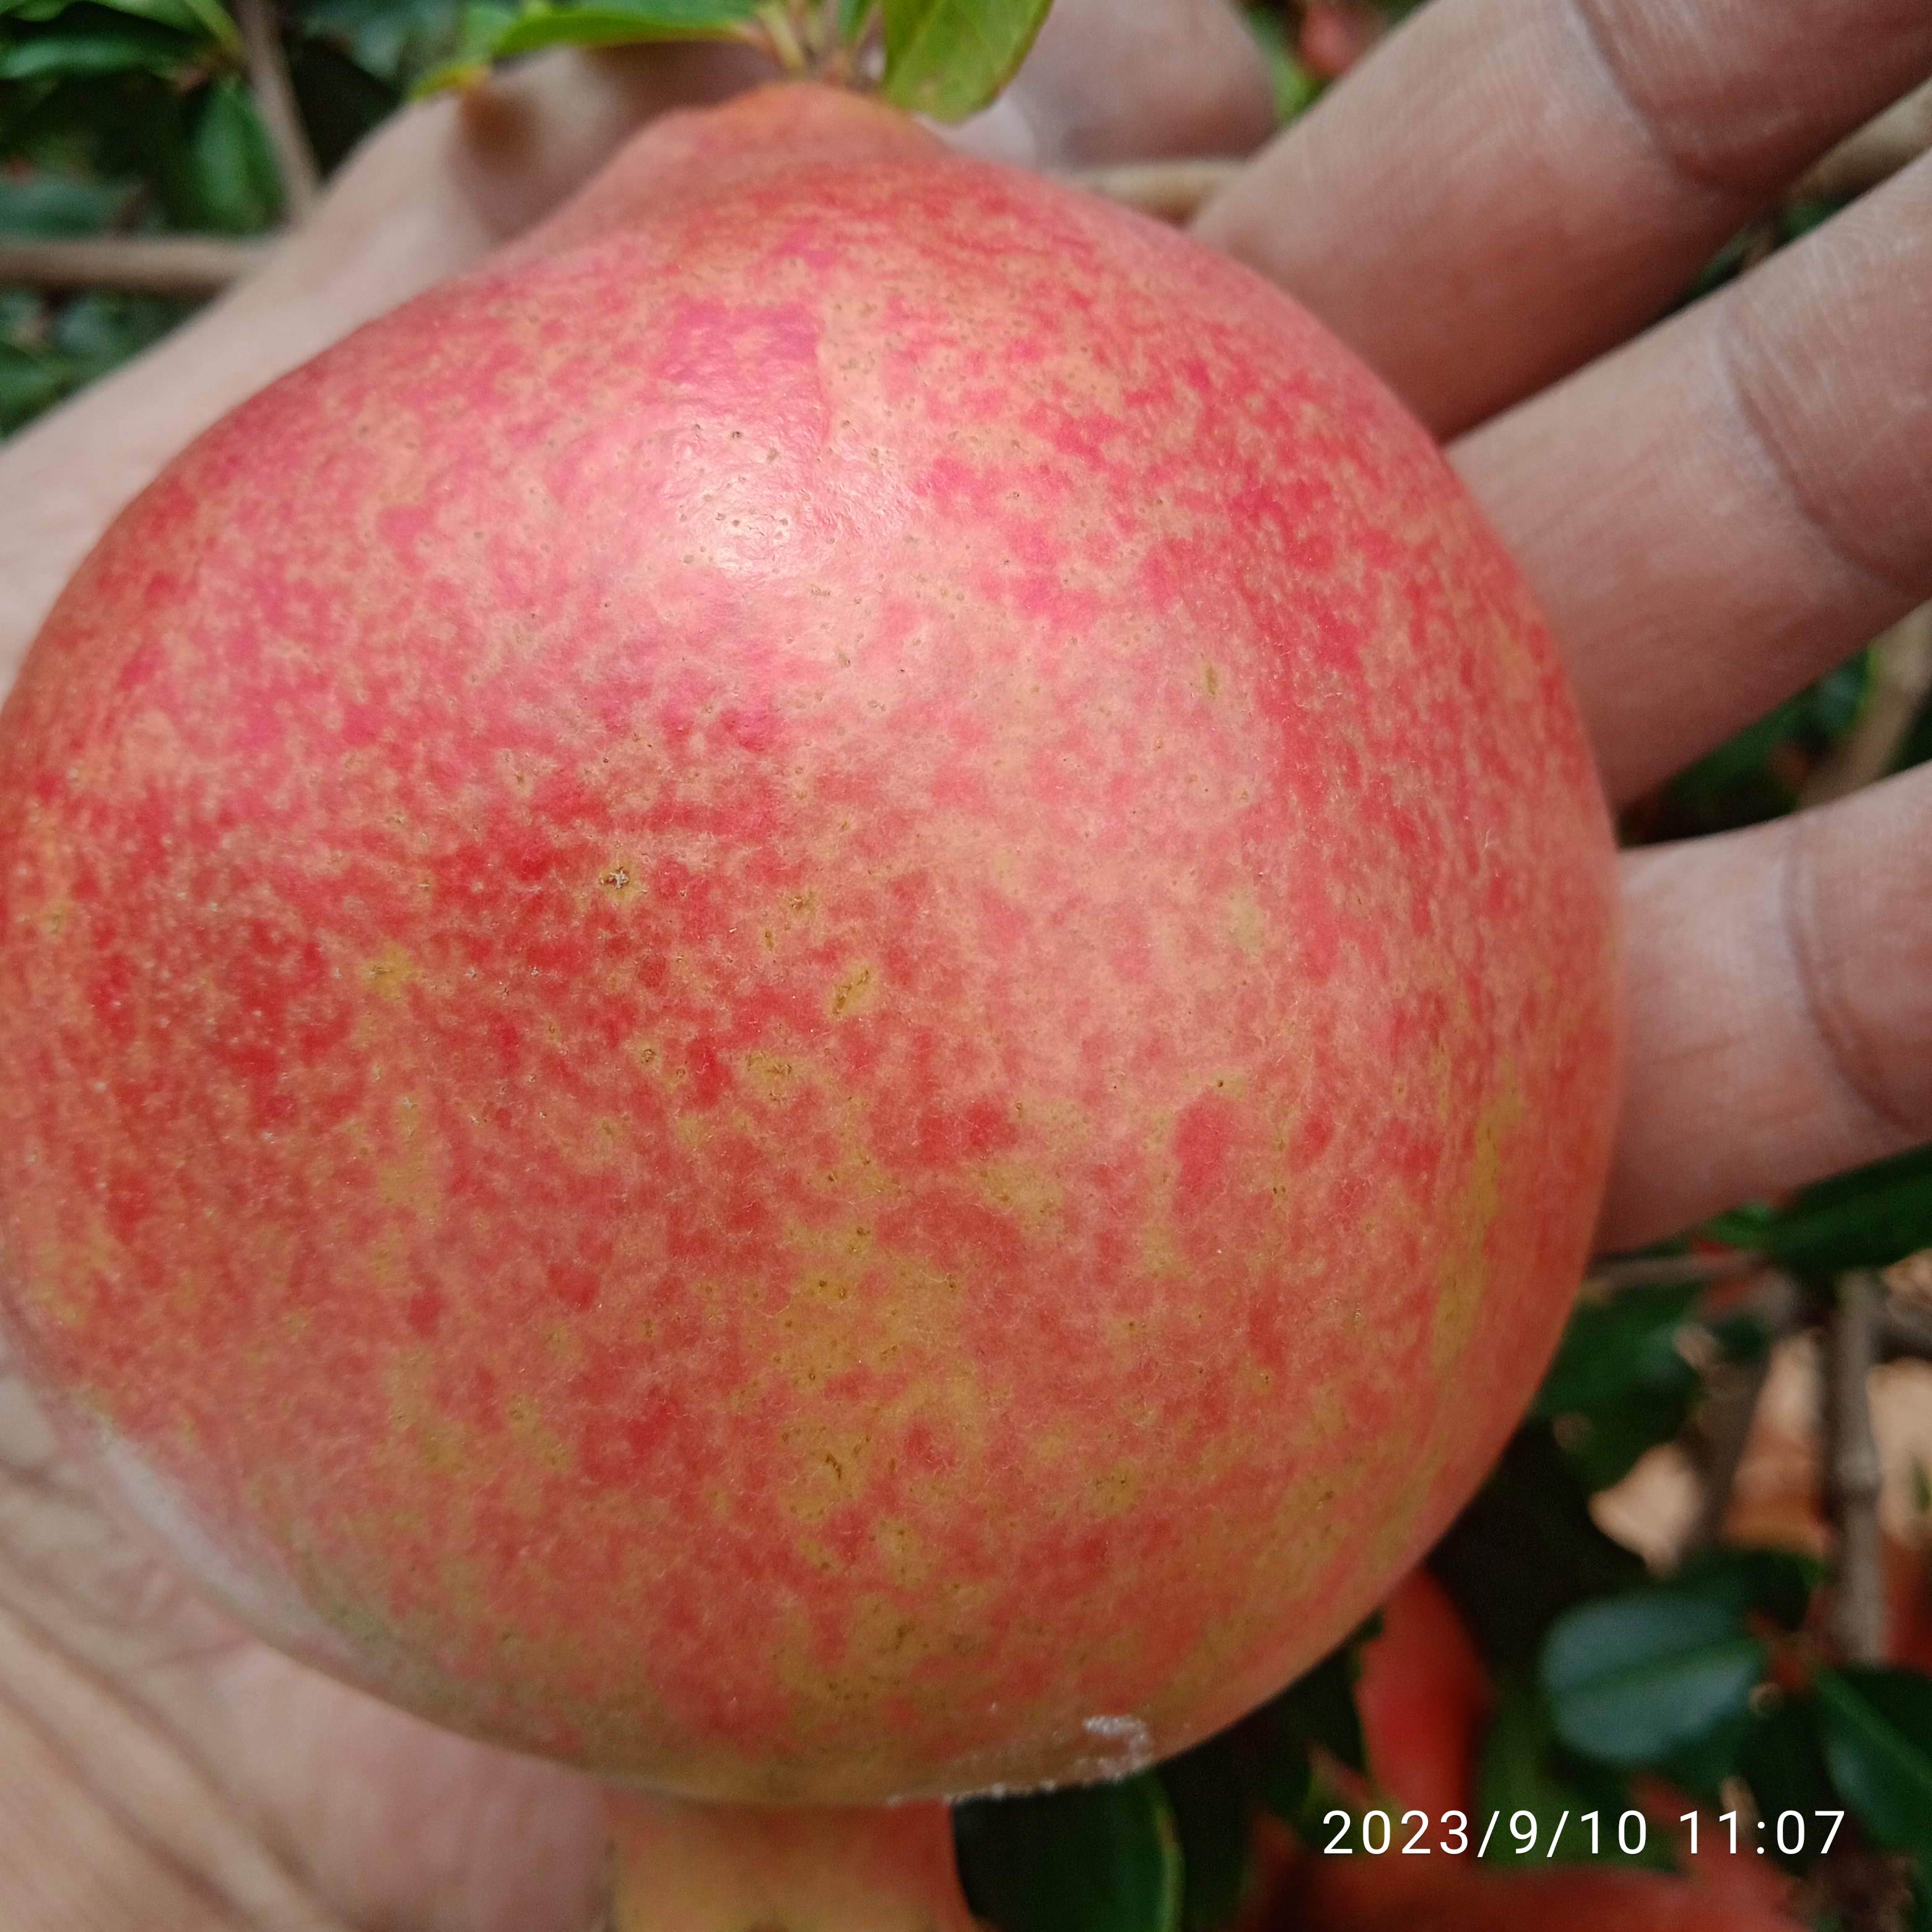
Label: Healthy